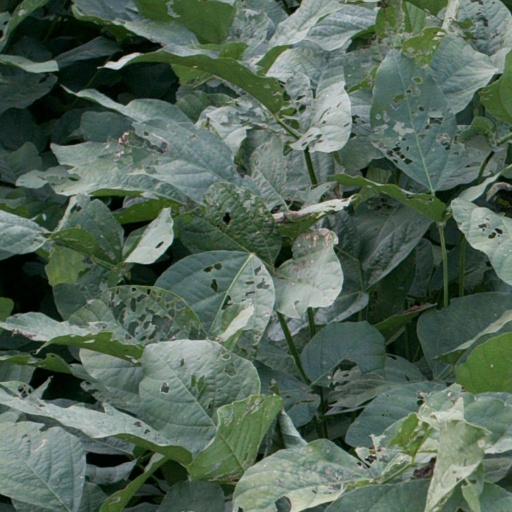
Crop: soybean